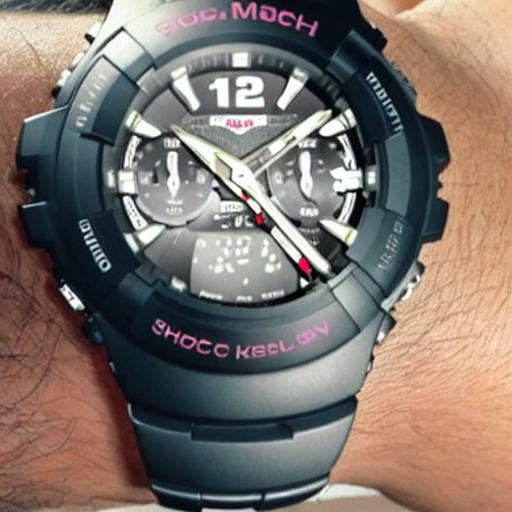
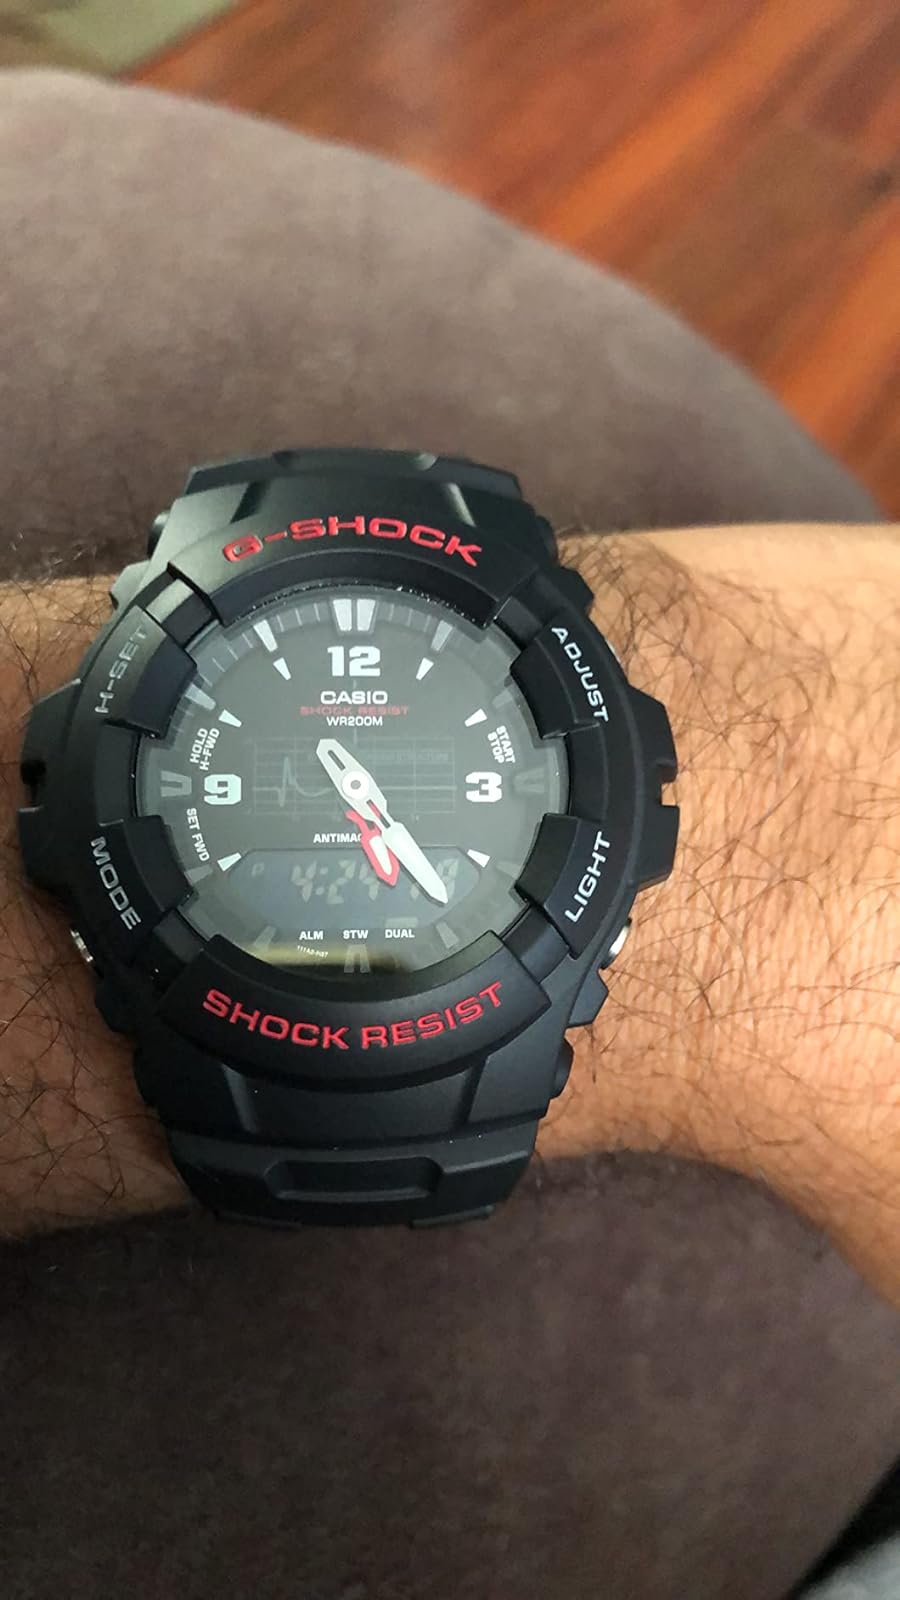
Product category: accessories_watch
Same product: no